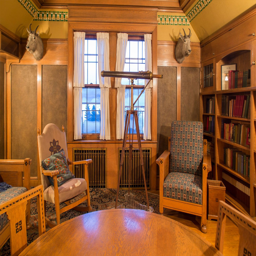
this is the boy 's lounge displaying our beautiful arts and crafts style furniture by military commander .